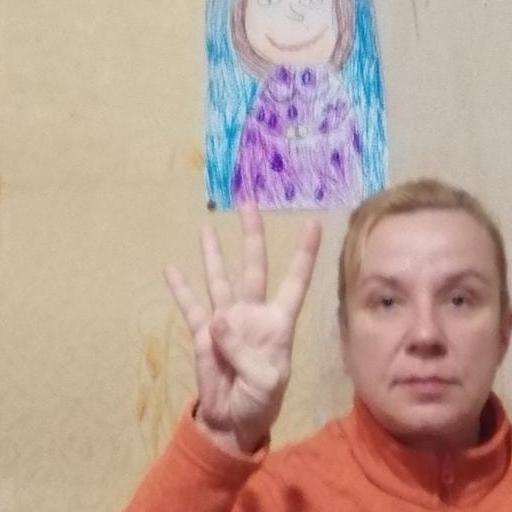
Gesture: four